Wawrów

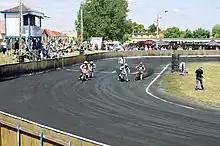
Speedway stadium

Wawrów is a village in the administrative district of Gmina Santok, within Gorzów County, Lubusz Voivodeship, in western Poland. It lies approximately west of Santok and north-east of Gorzów Wielkopolski.